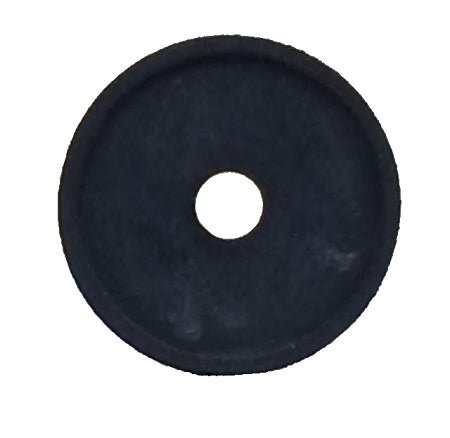
Fleck (17943) DLFC Flow Washer 8.0 GPM
Fleck (17943) Flow Washer 8.0 GPM
Brand: Fleck
Category: Hardware > Plumbing > Water Levelers